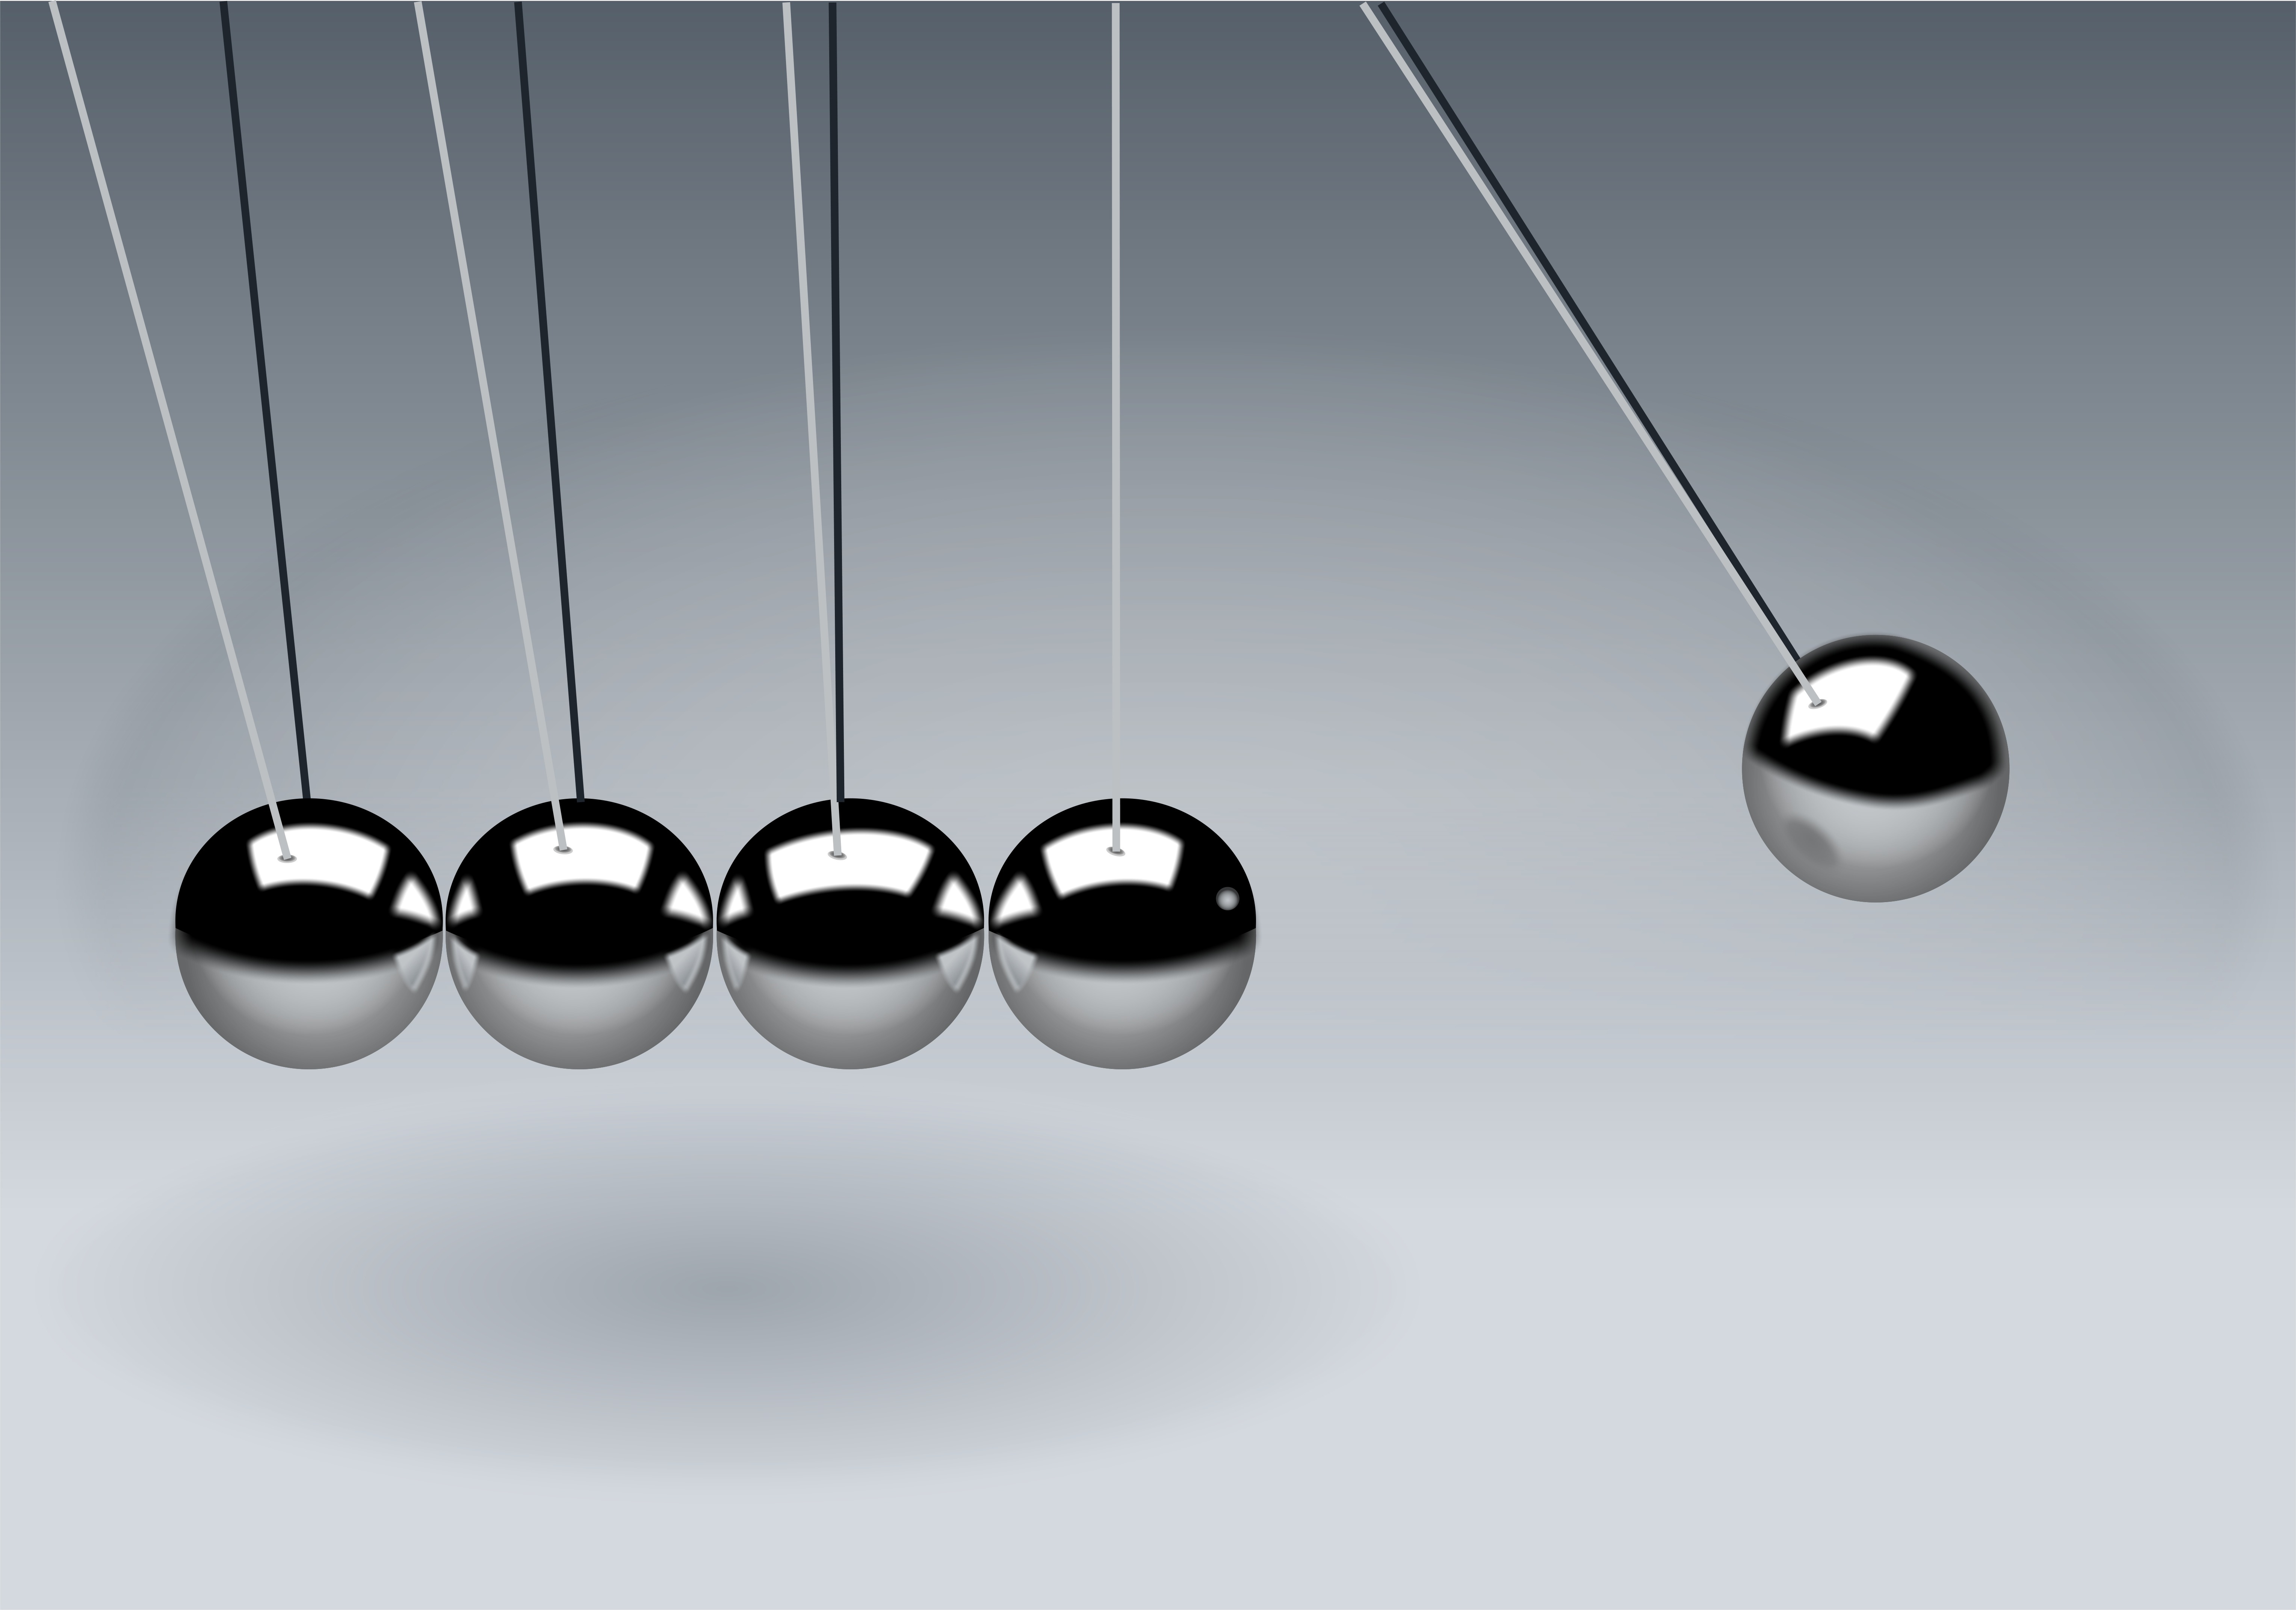
glass, action, lighting, circle, product, jewellery, illustration, light fixture, sphere, balls, shape, reaction, newton's cradle